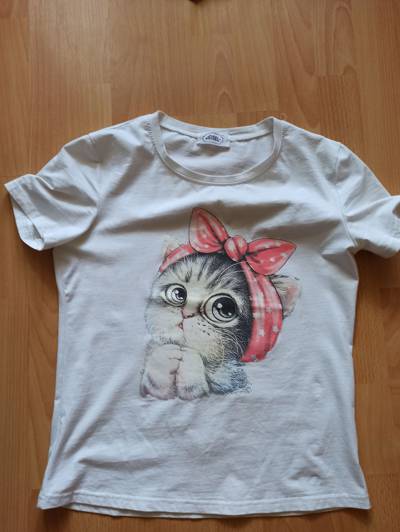
Waste category: clothes